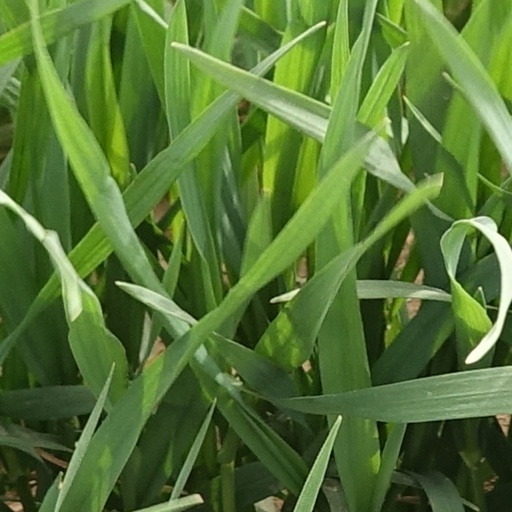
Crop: wheat